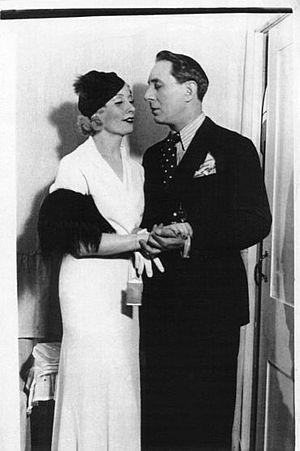
Jenő Törzs fut un acteur hongrois.
Hanna Honthy fut une chanteuse d'opéra et une actrice hongroise.